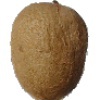
Label: kiwi